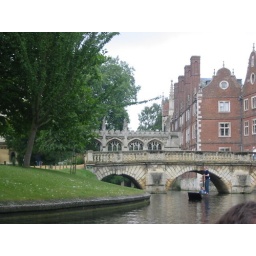
a replica of the bridge of signs in Venice, Italy